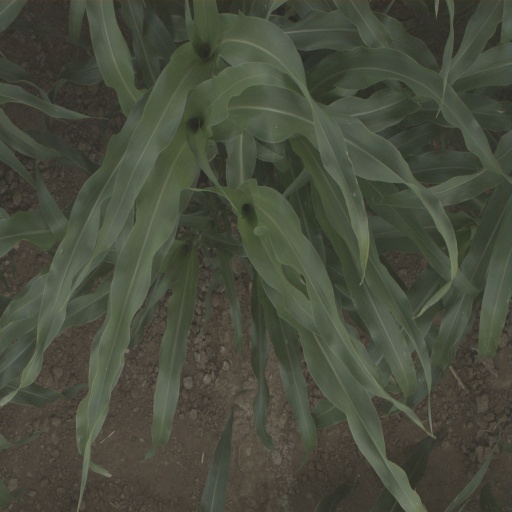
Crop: sorghum